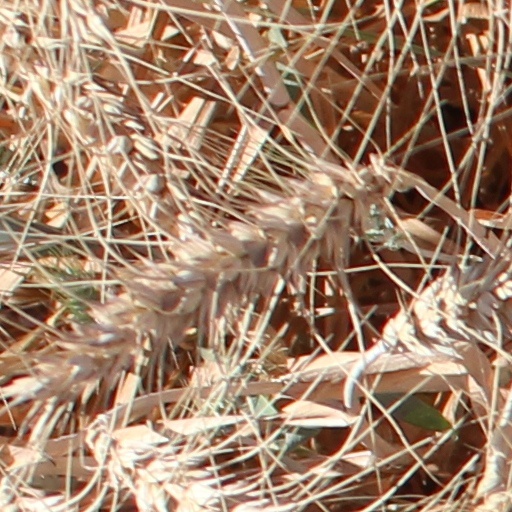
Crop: wheat